Jacob Bruce

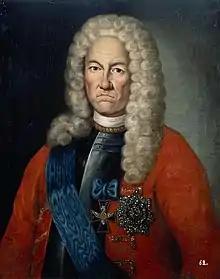

Count James or Jacob Daniel Bruce (11 May 1669 – 30 April 1735) was a Russian general, statesman, diplomat and scientist of Scottish descent (Clan Bruce), one of the chief associates of Peter the Great; Bruce was president of the Collegium of Mining and Manufacturing from 1717 to 1722, and president of the Collegium of Mining from 1722 to 1726. According to his own record, his ancestors had lived in Russia since 1647. He was the younger brother of Robert Bruce, the first High Commandant of Saint Petersburg.